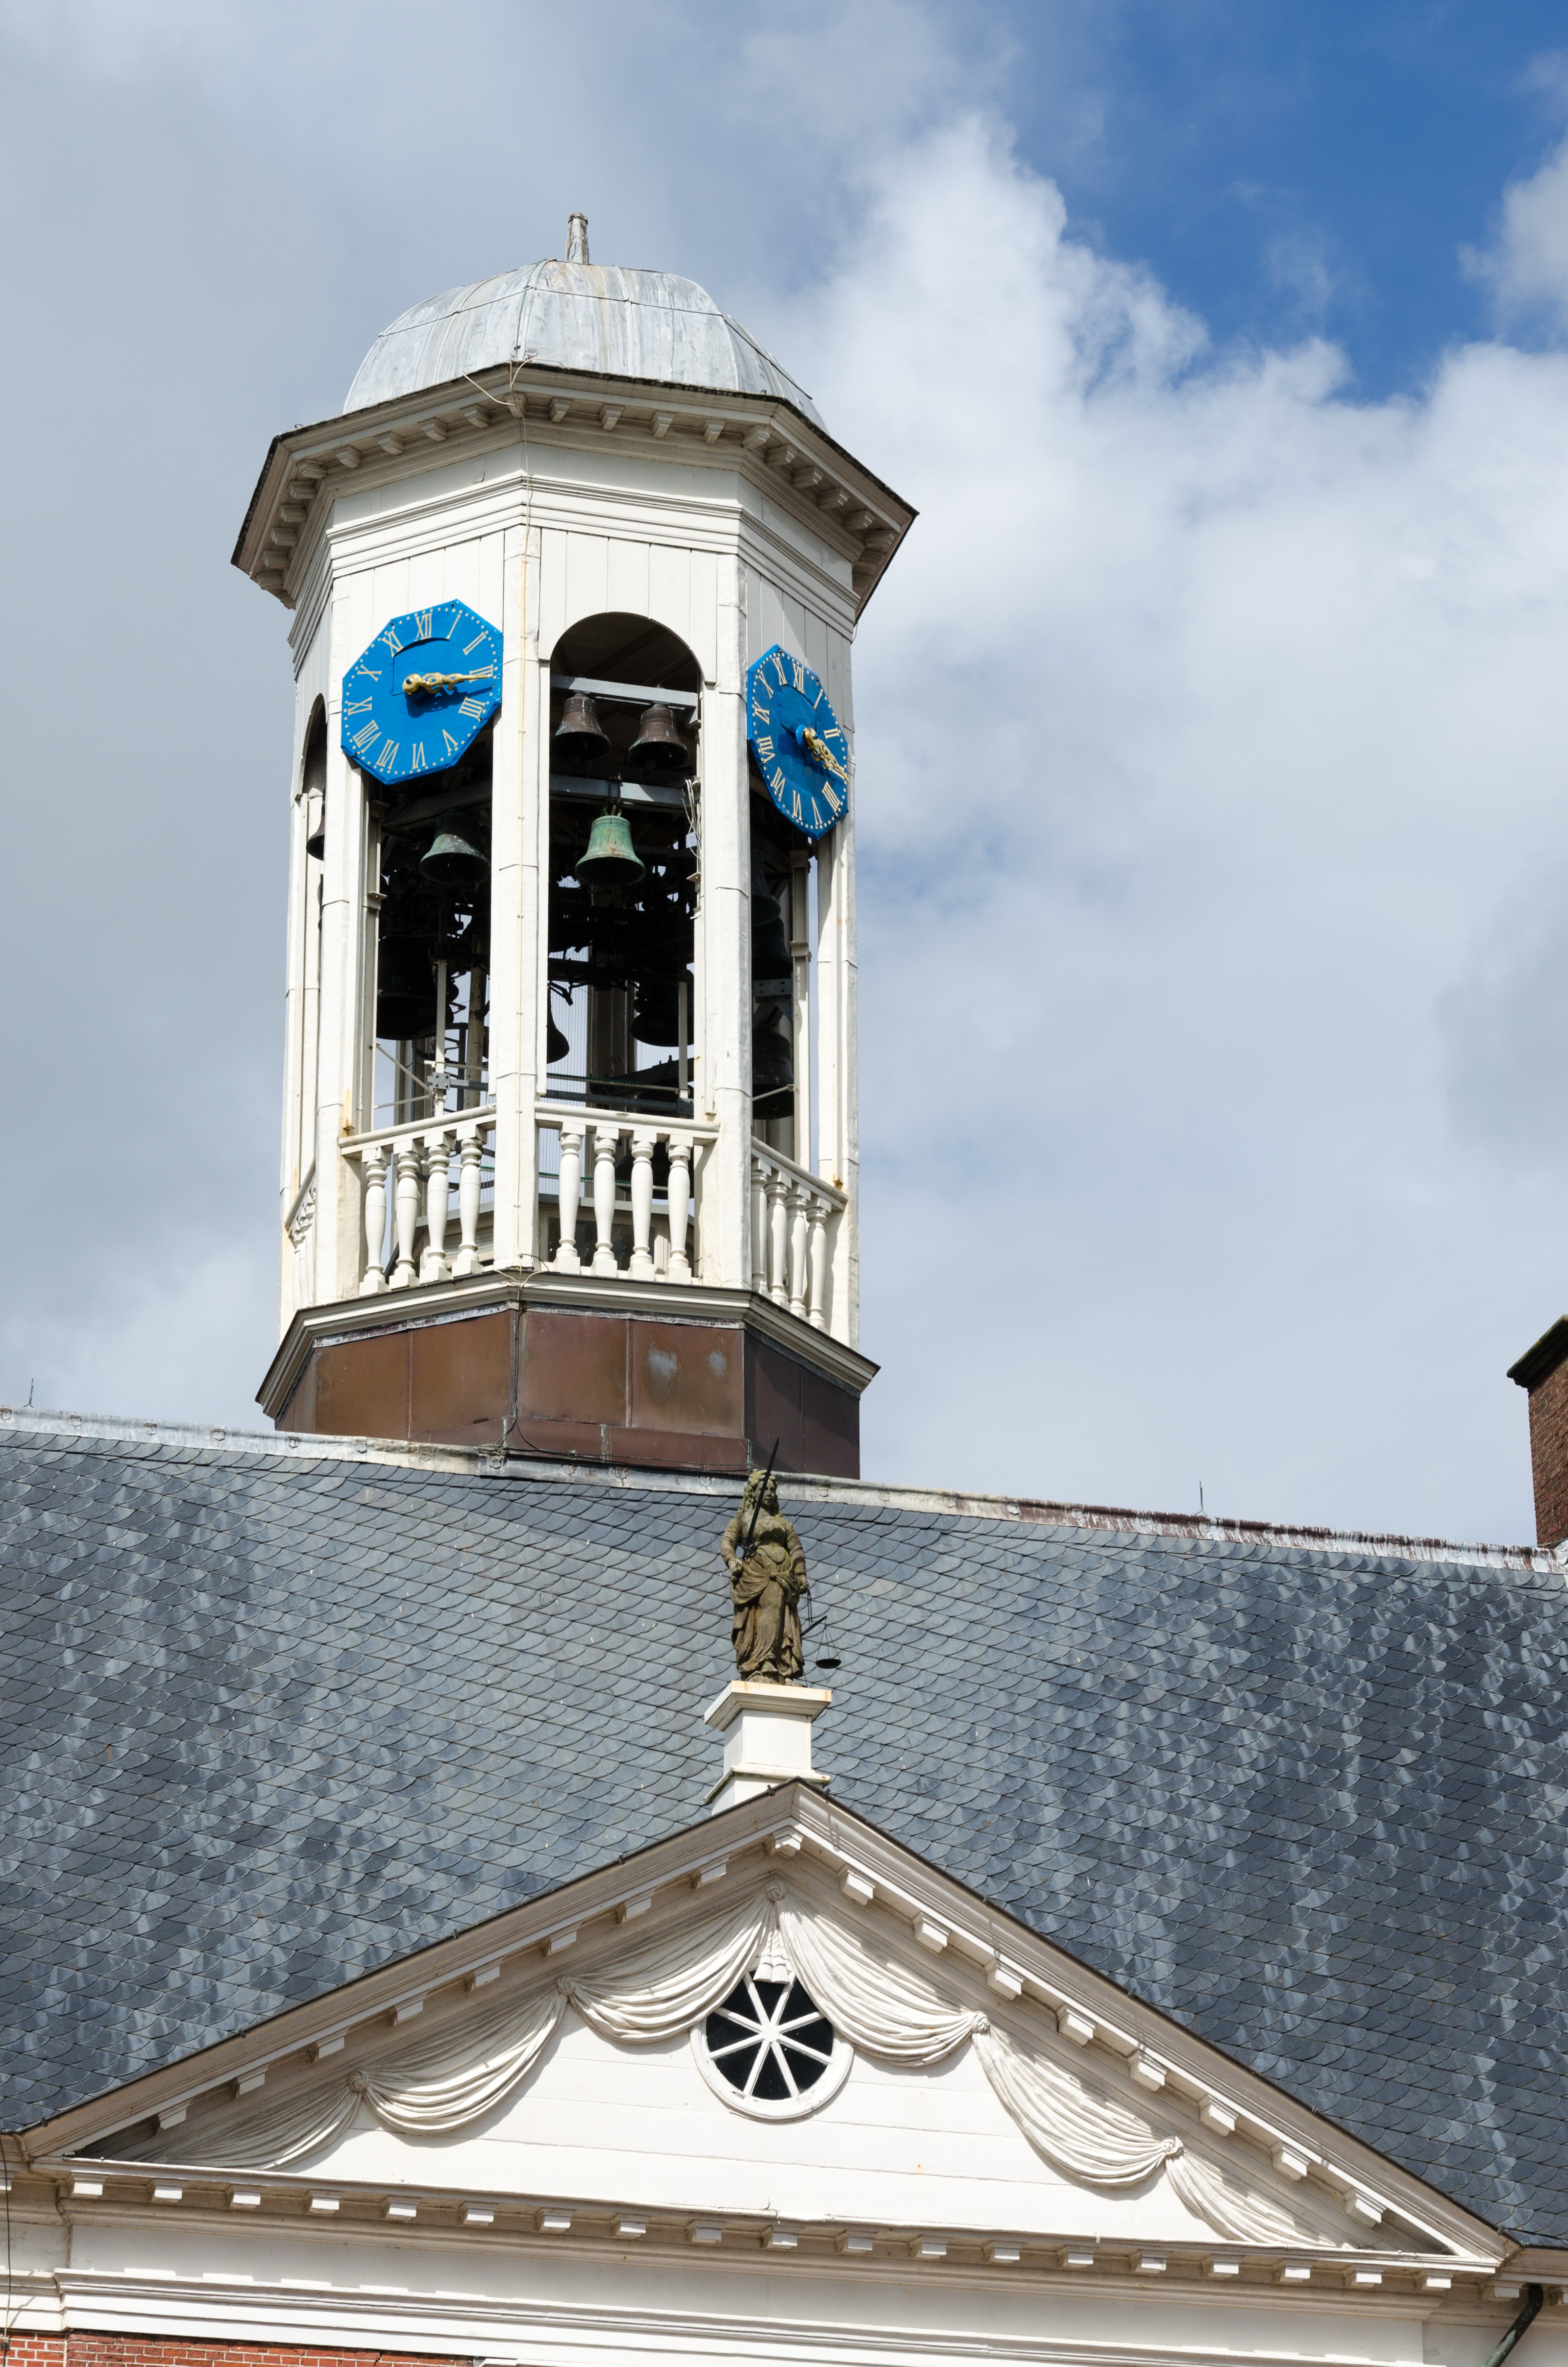
architecture, town, roof, tower, landmark, facade, blue, church, chapel, clock tower, bell tower, steeple, carillon, friesland, town hall, dokkum